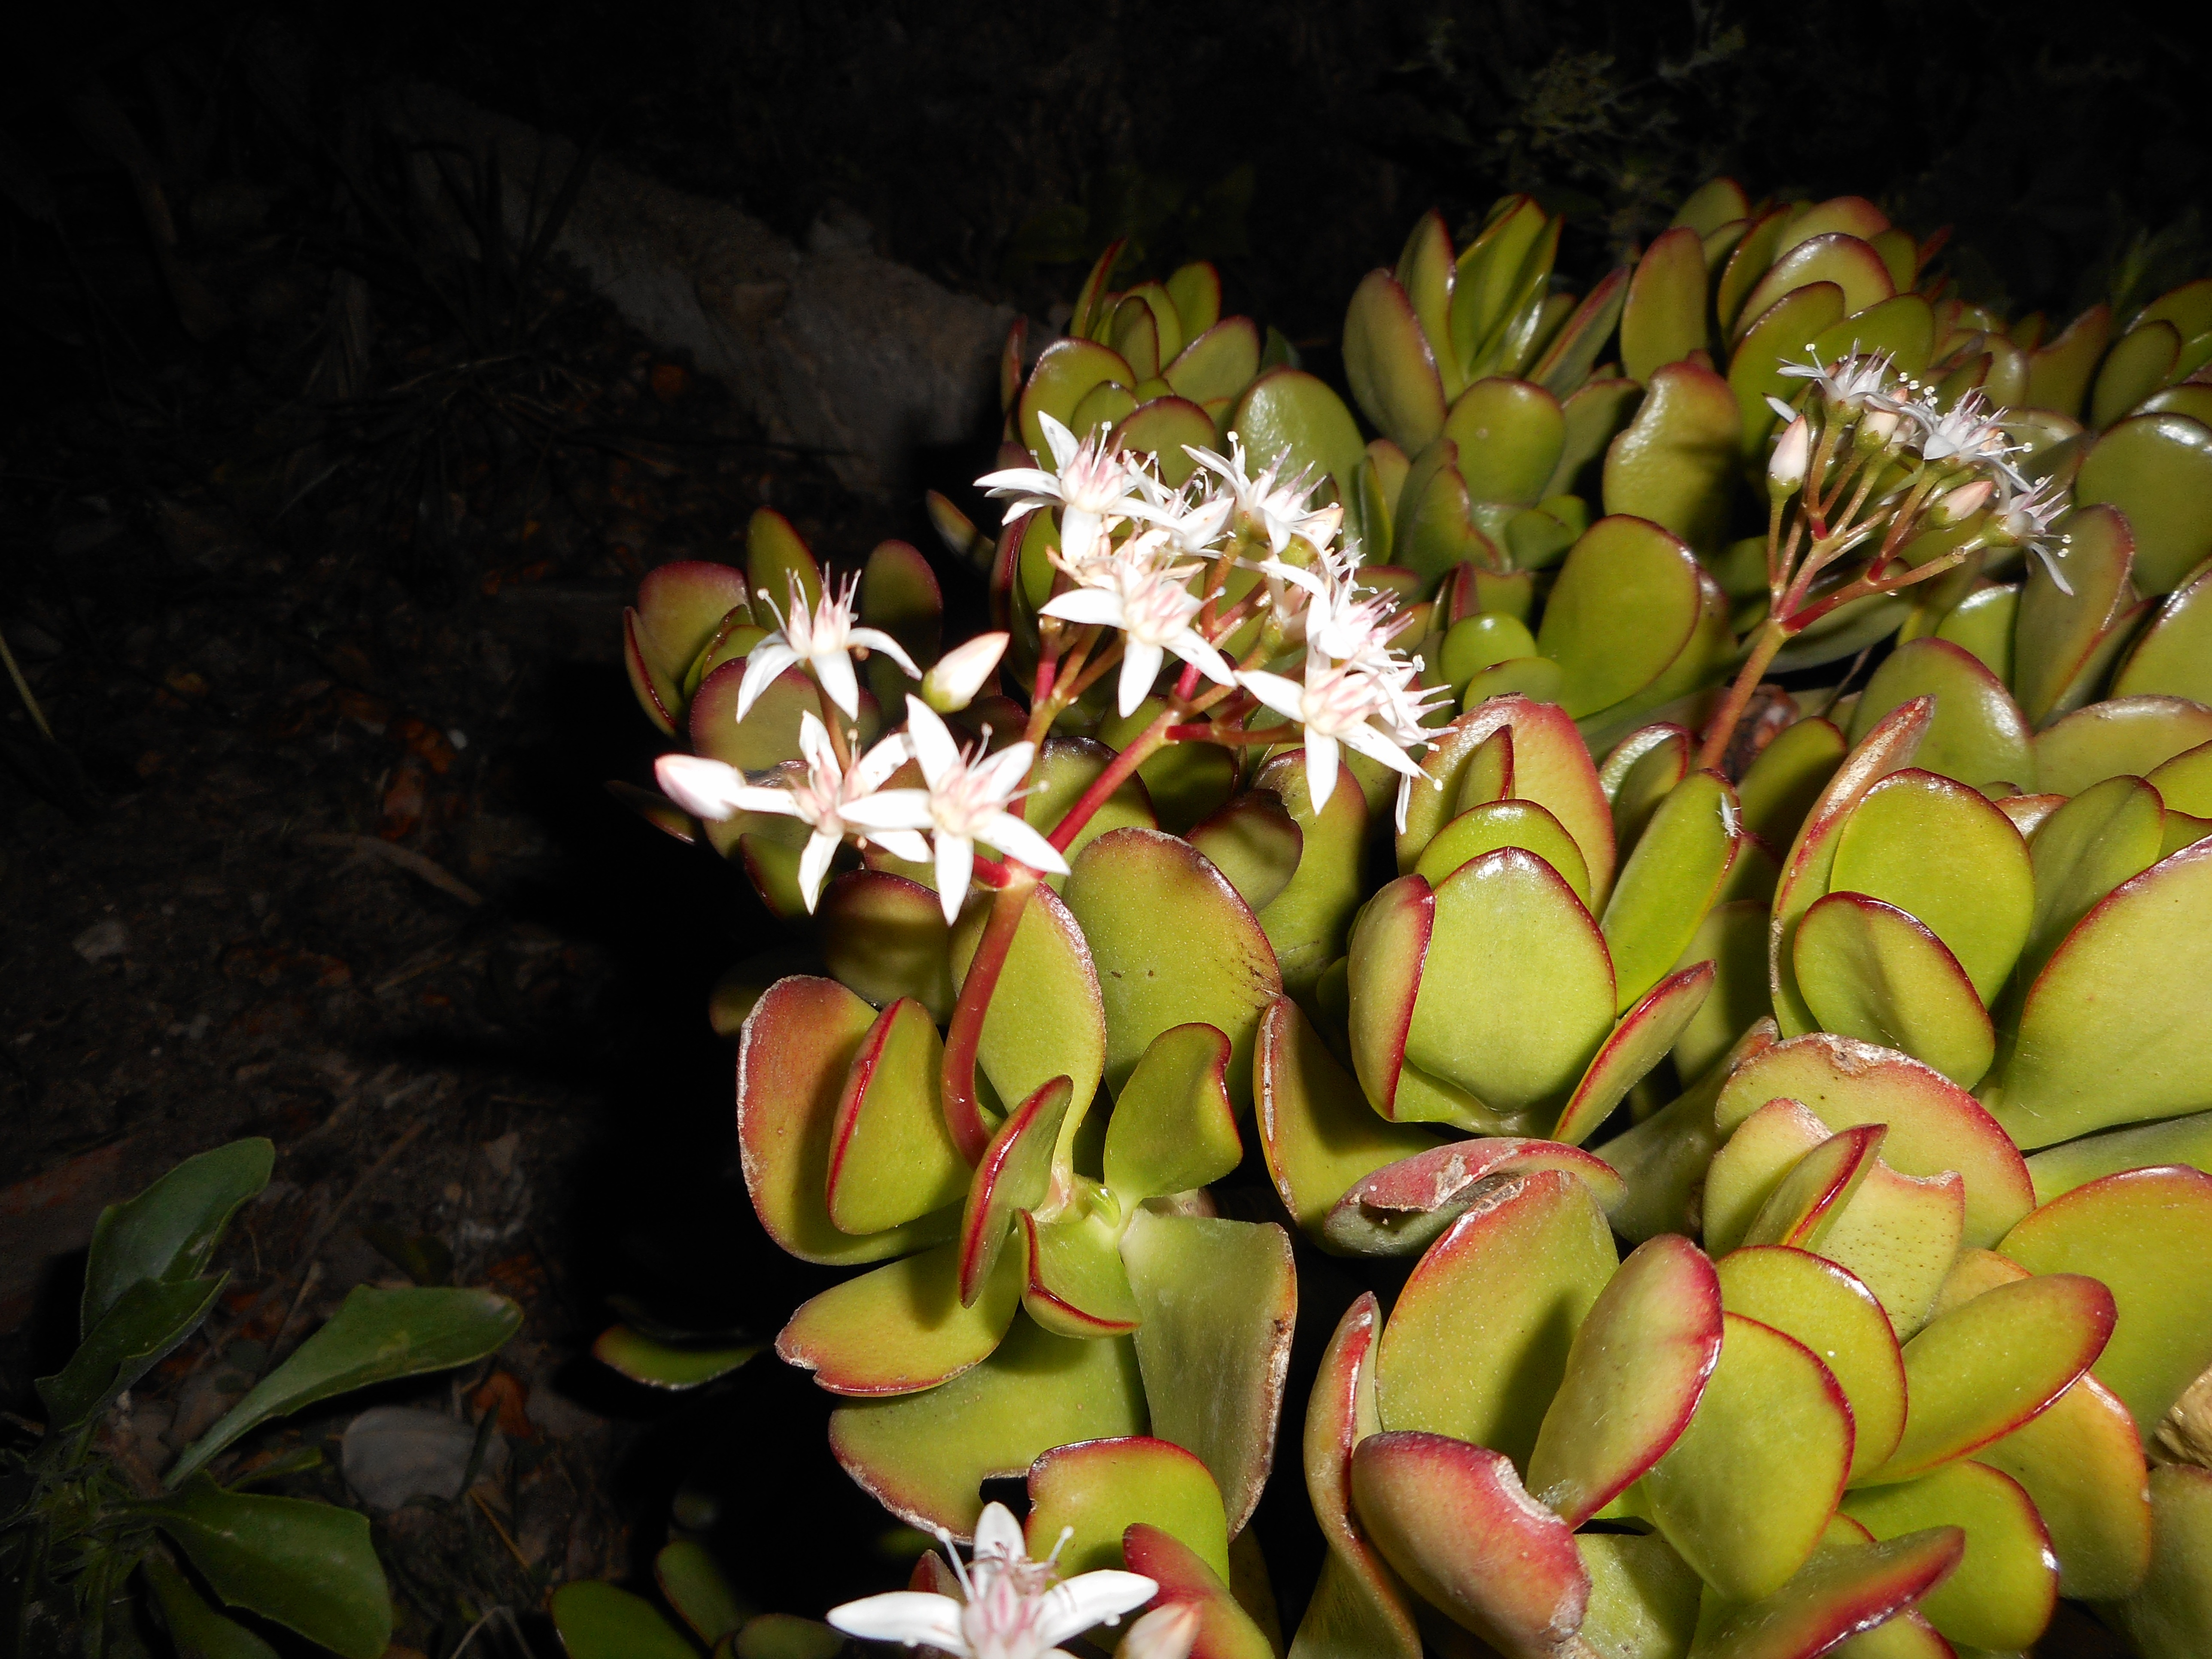
tree, nature, plant, white, leaf, flower, spring, green, botany, garden, flora, flowers, macro photography, flowering plant, land plant